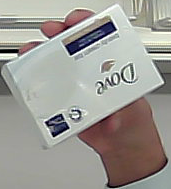
Product: dove_soap